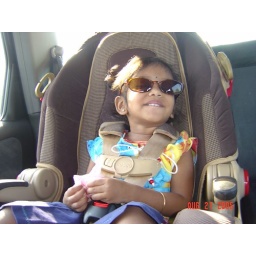
Shreya in car seat